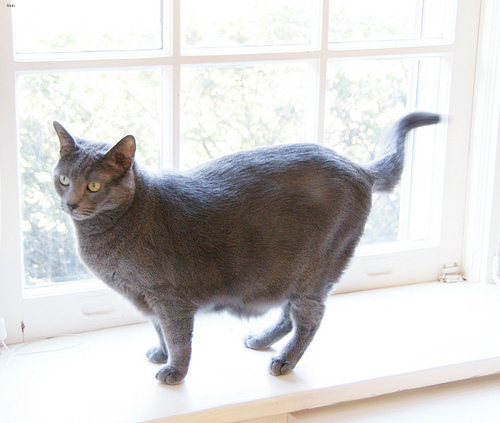
Animal: cat
Breed: russian_blue